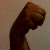
The image shows a hand gesture representing the letter 'M' in Indian Sign Language.